Lake Creek Settlement

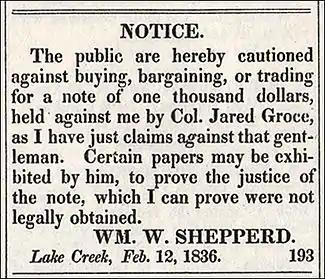
Advertisement by William W. Shepperd, a merchant in Lake Creek during the Texas Revolution. This was published in the March 17, 1836 edition of the "Telegraph and Texas Register" newspaper, printed at San Felipe de Austin, Texas. (For context, the Battle of the Alamo began on February 23, 1836.)

When the Texas Revolution broke out, the Lake Creek Settlement was considered part of Washington Municipality. Several residents fought for independence against Mexico. These included Jacob H. Shepperd, Mathew Cartwright, William Cartwright, Thomas Chatham, Raleigh Rogers, Jacob Shannon, Evin Corner, John Marshall Wade, A. U. Springer, James J. Foster, and John Bricker. These soldiers fought in one or more battles, including the Powder House Fight, the Battle of Concepción, the Grass Fight, the Siege of Bexar, the battle on the Brazos River at San Felipe de Austin, and the Battle of San Jacinto.